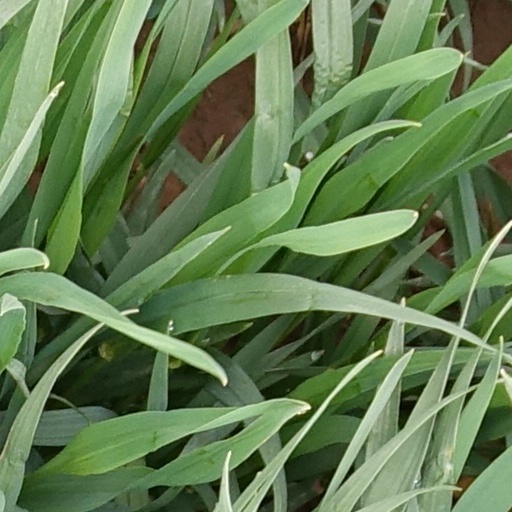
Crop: wheat